John de Lilburne

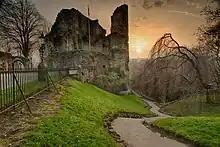
Ruins of Knaresborough Castle, Northumberland.

In 1315, Sir John became Constable of Mitford Castle, having been seized from the Valence family by fellow household knight of the King's Court Gilbert de Middleton, and joined Sir Gilbert's adherents in open rebellion against Edward II, seizing Knaresborough Castle in 1317 (held by Sir John from 5 October 1317 to 29 January 1318) on behalf of the King's cousin, Thomas, the Earl of Lancaster.